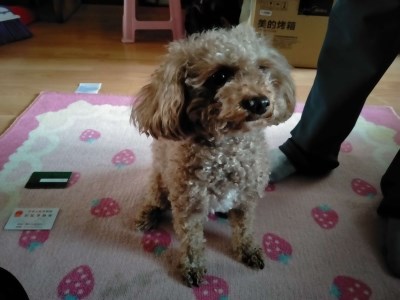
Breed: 7449-n000128-teddy